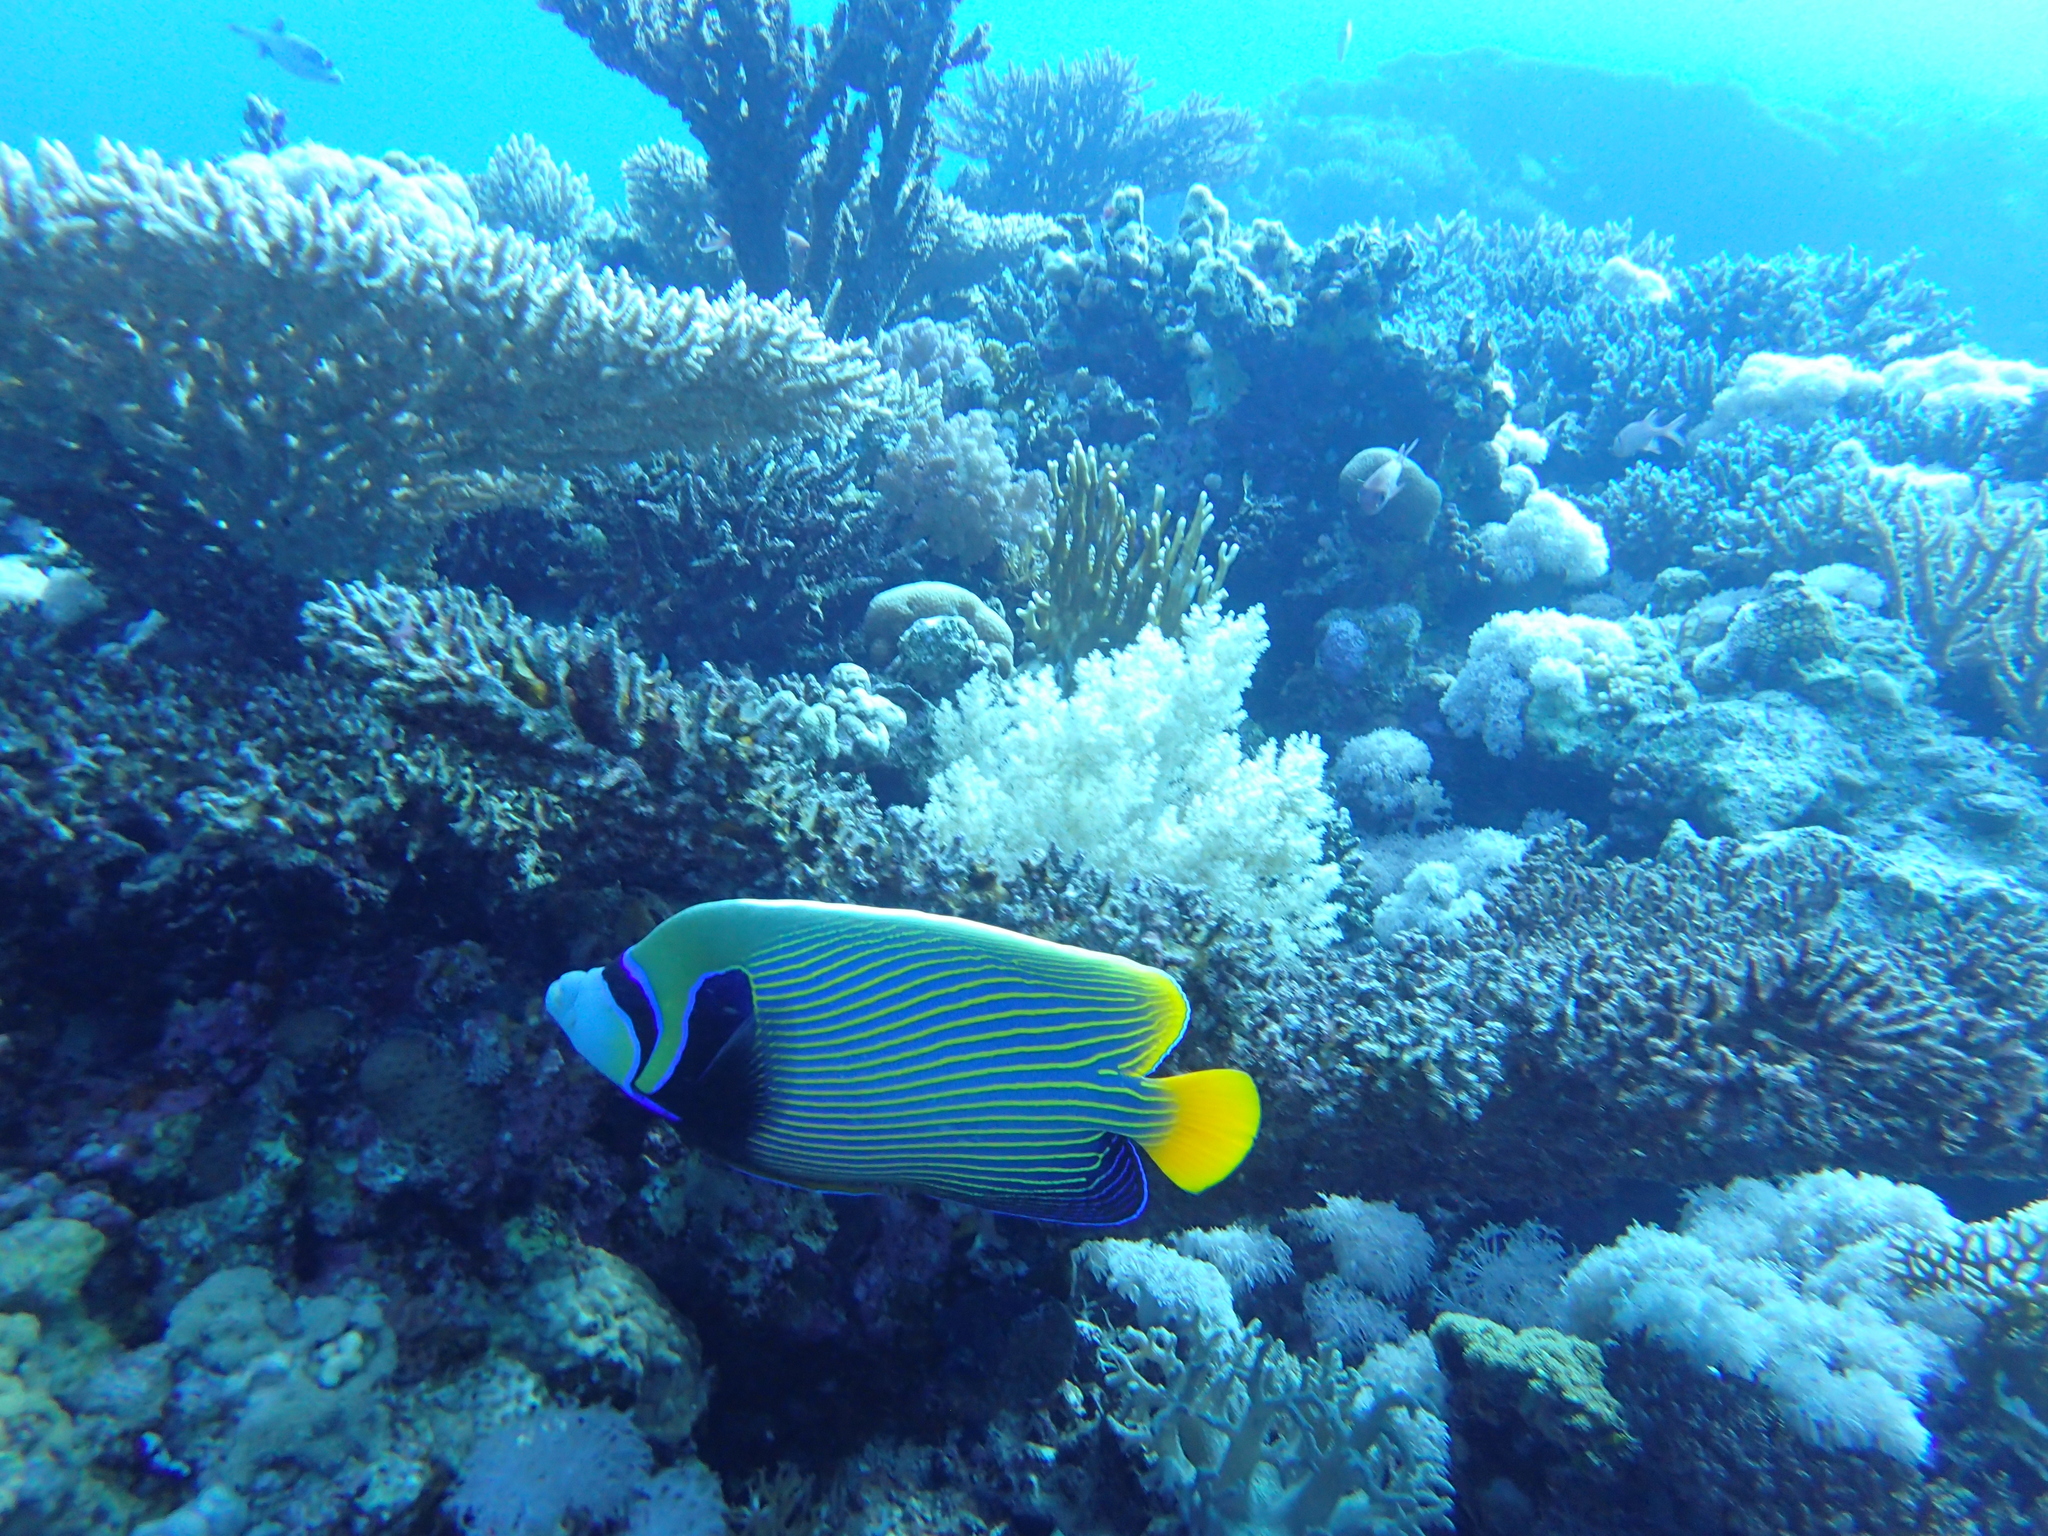
Pomacanthus imperator (Emperor Angelfish)